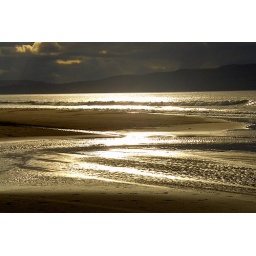
Unusual light along Downhill beach this evening with dark clouds over Donegal